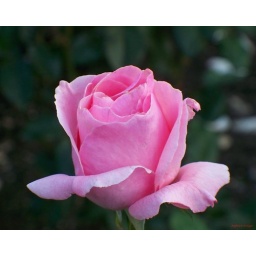
This is a pink rose in the Portland Oregon International rose test garden.